Paltadacho Munis

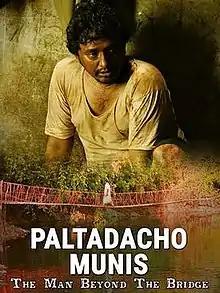
Poster of the film

Paltadacho Munis or The Man Beyond the Bridge is an Indian film in Konkani directed by Laxmikant Shetgaonkar. Set in Goa, the film is about a recently widowed forest ranger in a dwindling forest, who strikes up an unlikely relationship with a woman he finds lost and alone in the woods. The film tries to destigmatise mental illness, often equated with being possessed by the devil in rural India.